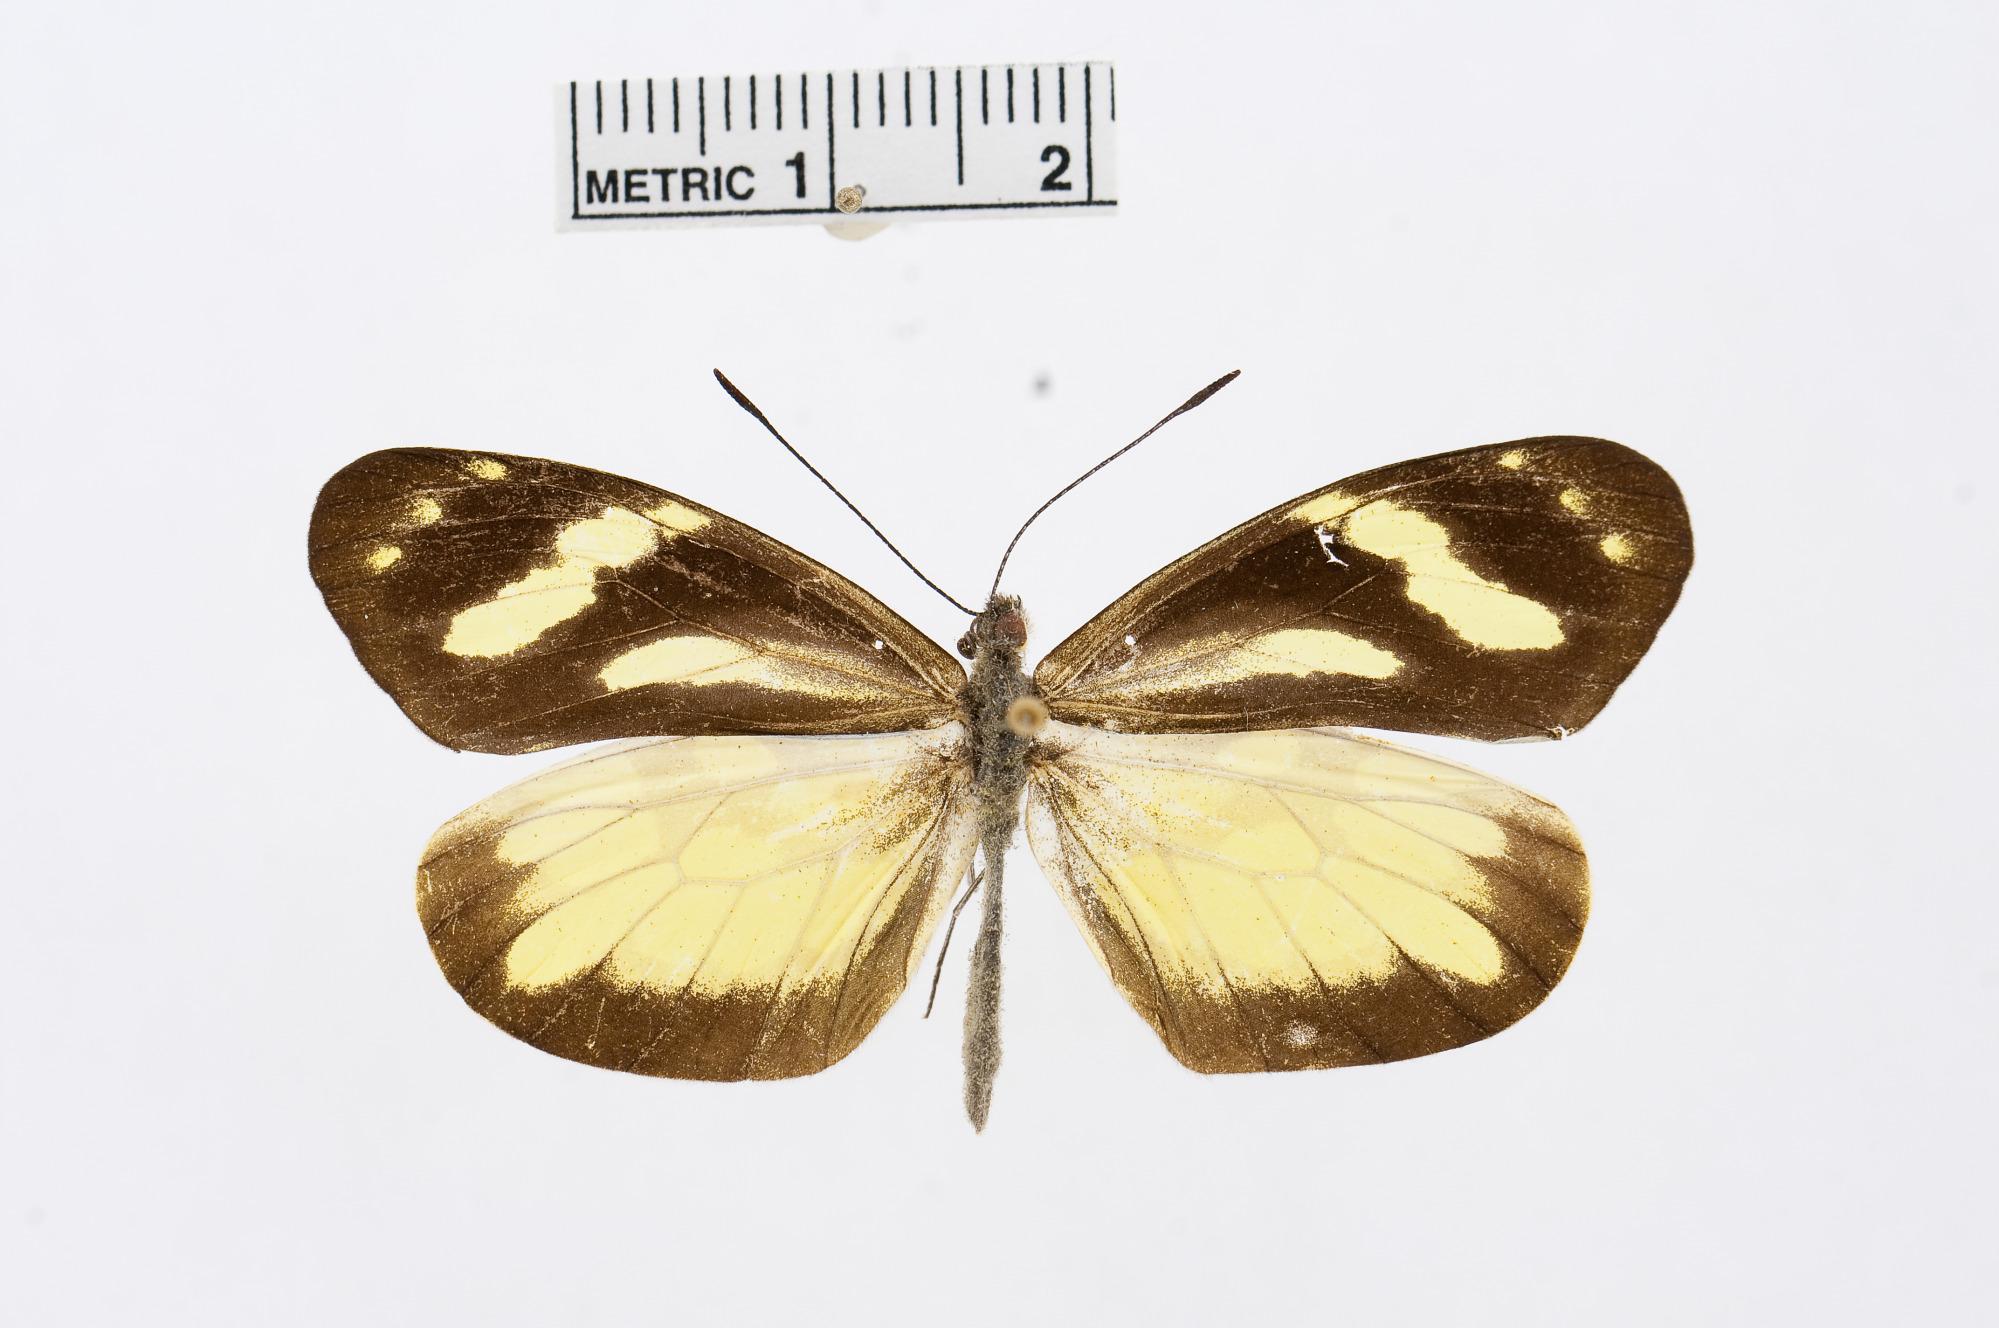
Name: Dismorphia lua
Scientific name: Dismorphia lua
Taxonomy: Animalia, Arthropoda, Hexapoda, Insecta, Lepidoptera, Pieridae, Dismorphiinae